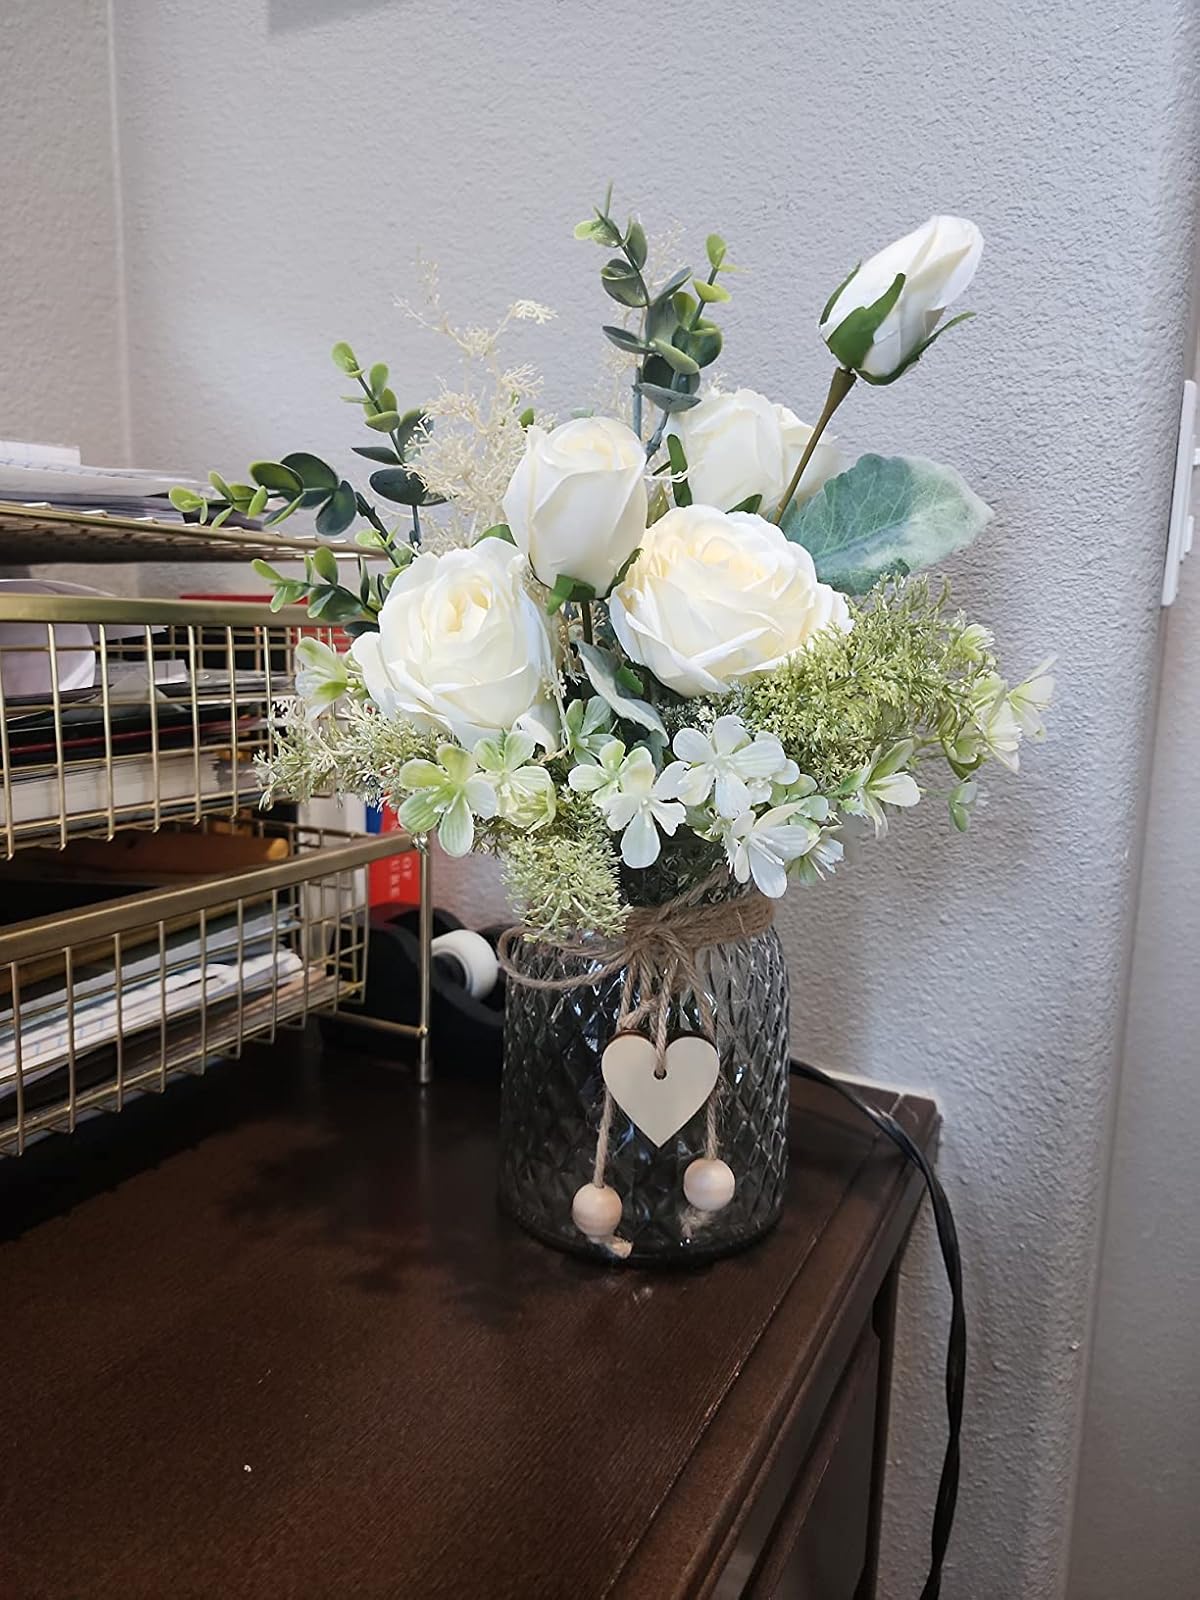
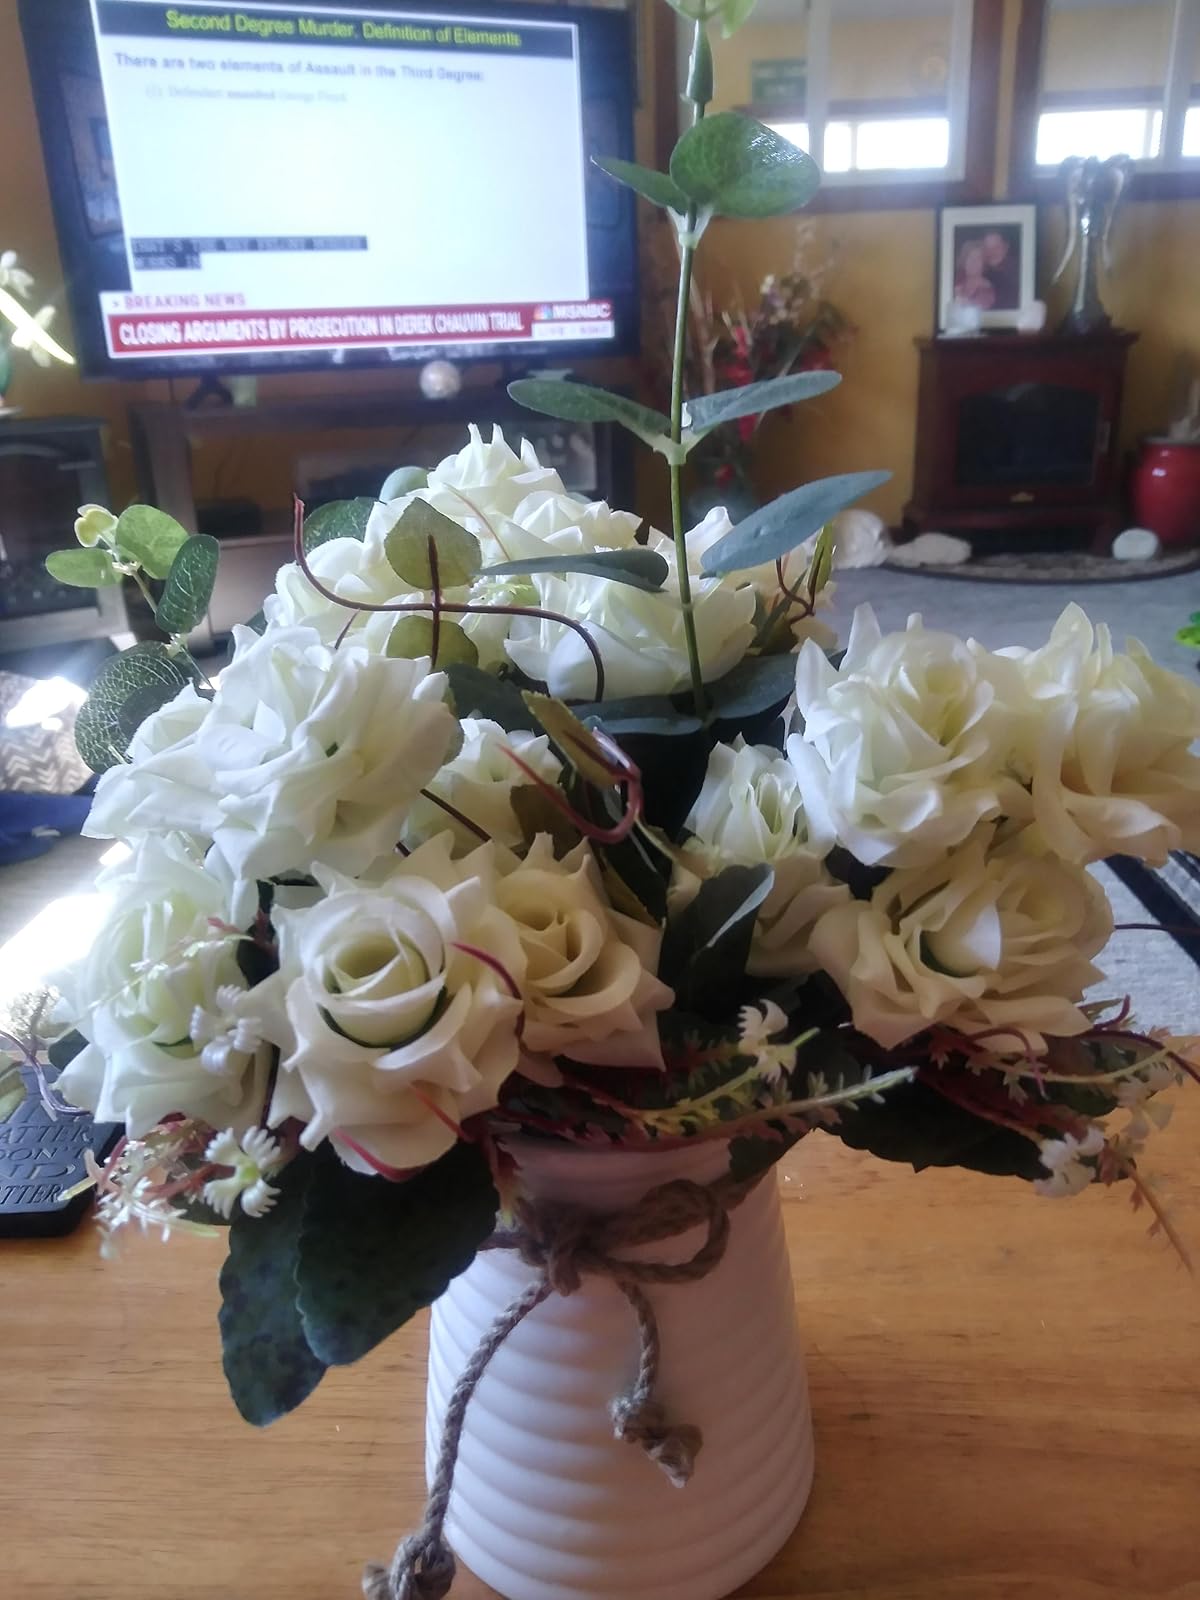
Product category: vase
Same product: no